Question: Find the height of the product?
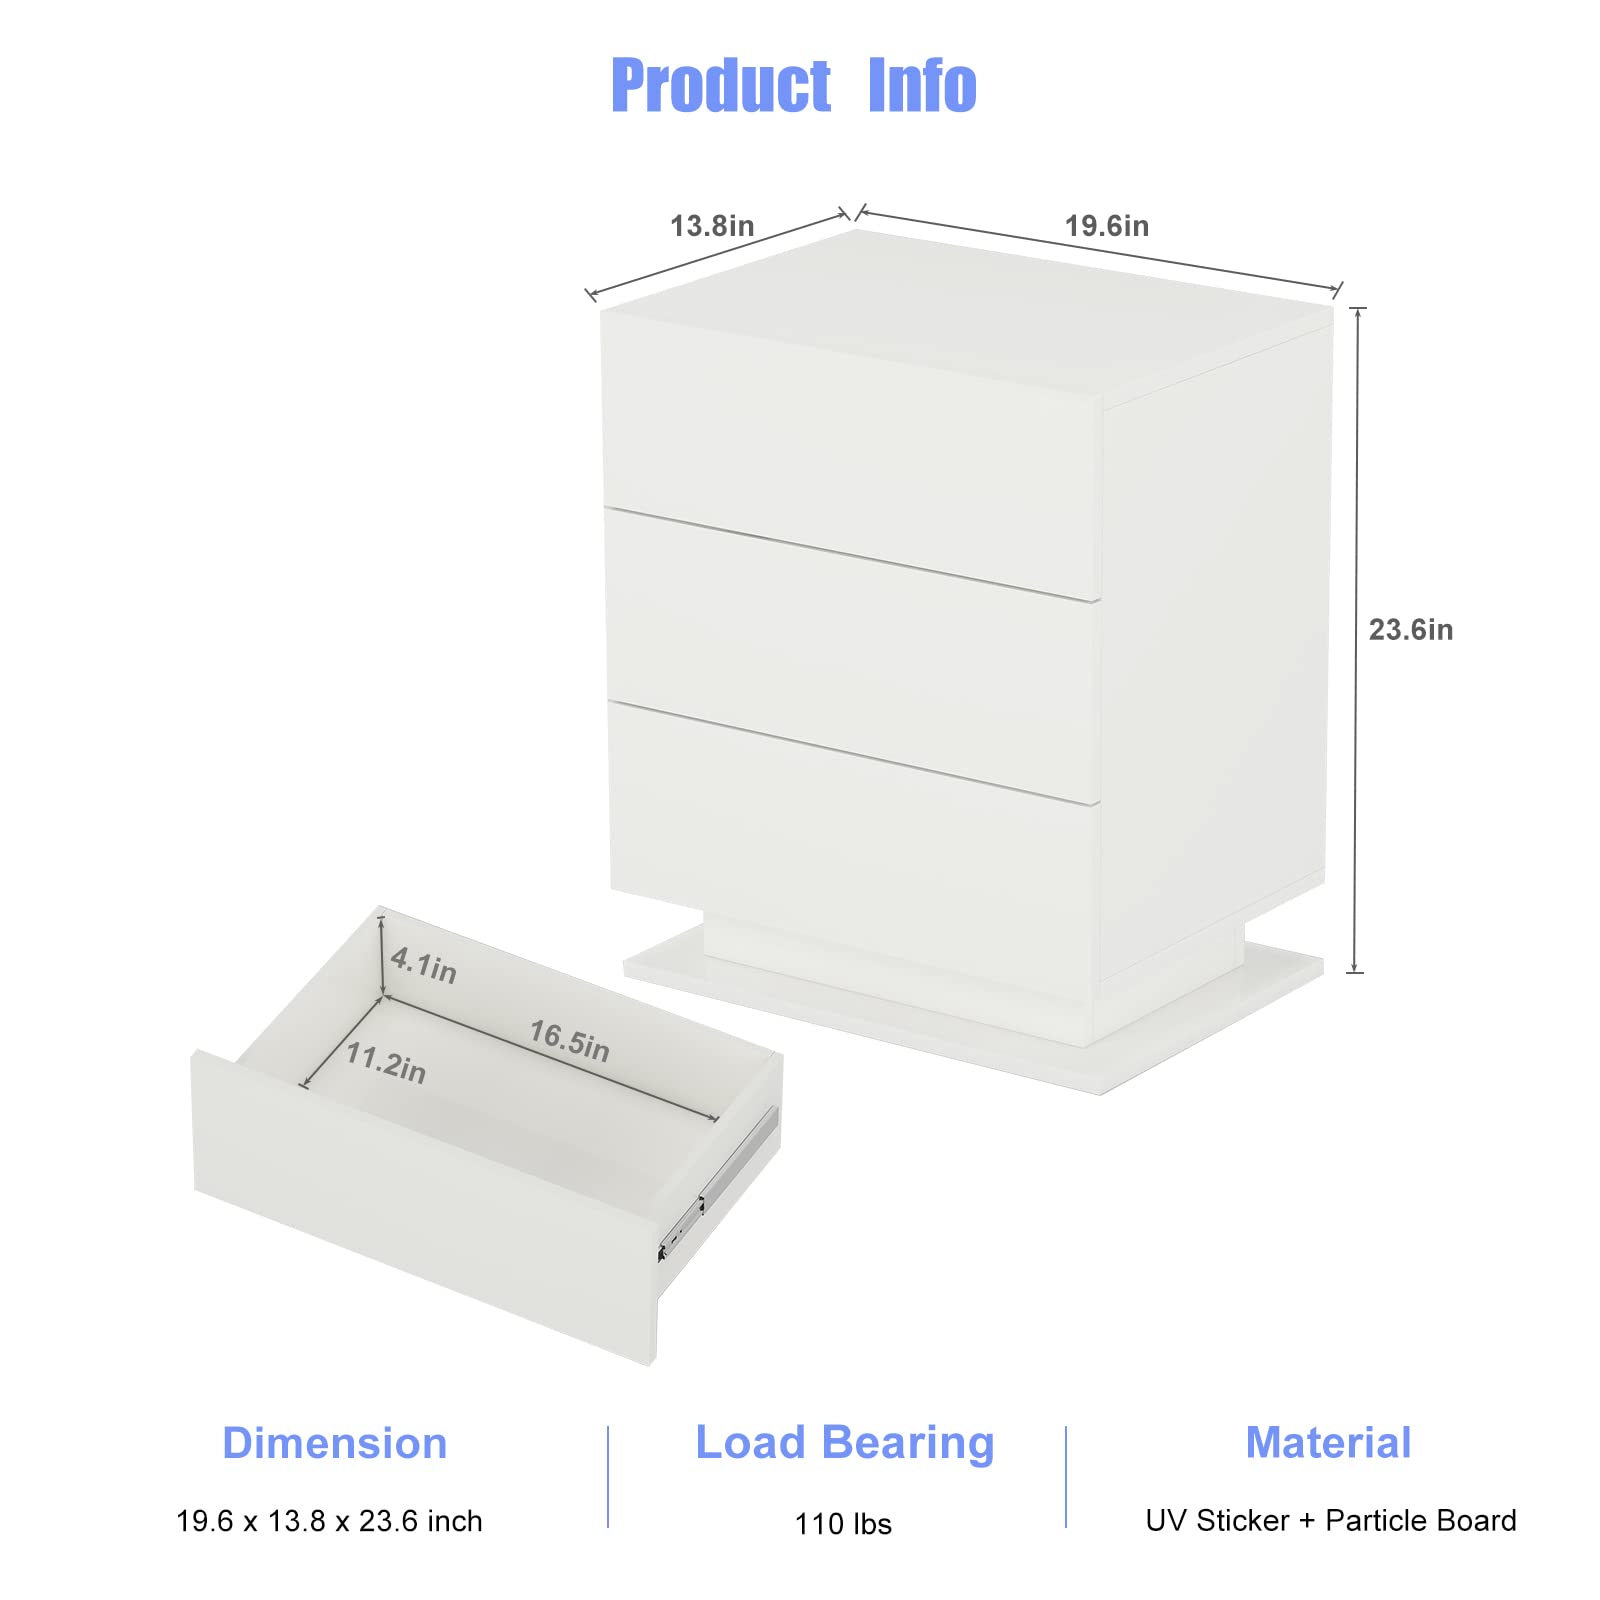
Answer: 23.6 inch